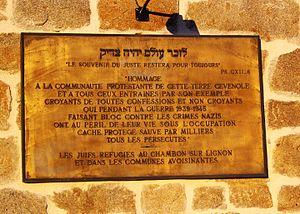
This plaque is affixed on the village school of Le Chambon sur Lignon and recalls the solidarity attitude of the whole population towards Jews during their WWII persecution, allowing several thousands of lives to be saved.
La Résistance spirituelle contre le nazisme désigne les efforts des croyants, notamment chrétiens et juifs compte tenu de la composition de la population dans l’Hexagone à cette époque, dans la lutte contre le nazisme en France. Elle se présente comme une résistance à l’occupation et au régime totalitaire nazi, mais aussi plus spécifiquement à l’idéologie anti-judéochrétienne d’une partie des penseurs et dirigeants nazis.
André Trocmé est un pasteur connu pour avoir participé, avec sa femme Magda, à la protection d'un très grand nombre de Juifs contre le nazisme par les habitants du Chambon-sur-Lignon, village d'Auvergne reconnu dans son ensemble « Juste parmi les nations » en 1990 par le mémorial de Yad Vashem. André Trocmé a été nommé « Juste » par Yad Vashem le 5 janvier 1971. Pacifiste, André Trocmé était, avec Édouard Theis, un des dirigeants de la branche française du Mouvement international de la Réconciliation et le fondateur du Collège Cévenol.
Le Chambon-sur-Lignon est une commune française située dans le département de la Haute-Loire en région Auvergne-Rhône-Alpes. Elle s'est d'abord appelée Le Chambon puis Le Chambon-de-Tence avant de prendre son nom actuel en 1923.
Implanté en France dès les débuts de la Réforme, le protestantisme arrive aujourd'hui en troisième position des religions pratiquées en France après le catholicisme et l'islam, mais avant le judaïsme. Les protestants français se répartissent d'une part entre les deux dénominations reconnues officiellement en 1802, les églises luthériennes, et les églises réformées, et d'autre part entre les différentes dénominations évangéliques réunies dans le Conseil national des évangéliques de France, pour la plupart venues d'Angleterre et des États-Unis au cours des XIXᵉ et XXᵉ siècles, telles que le baptisme, le pentecôtisme, l'adventisme et les autres églises évangéliques. Celles-ci représentent environ un tiers des protestants français et sont en forte croissance.
Joseph Bass né le 22 mai 1908 à Grodno, est un résistant juif français, d'origine russe, fondateur du goupe d'action contre la déportation, appelé aussi le "Service André". En 1941, il est interné au camp du Vernet. Il s'évade et rejoint à Marseille le groupe de résistants du Musée de l'Homme.